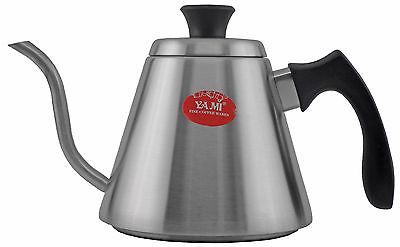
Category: kettle